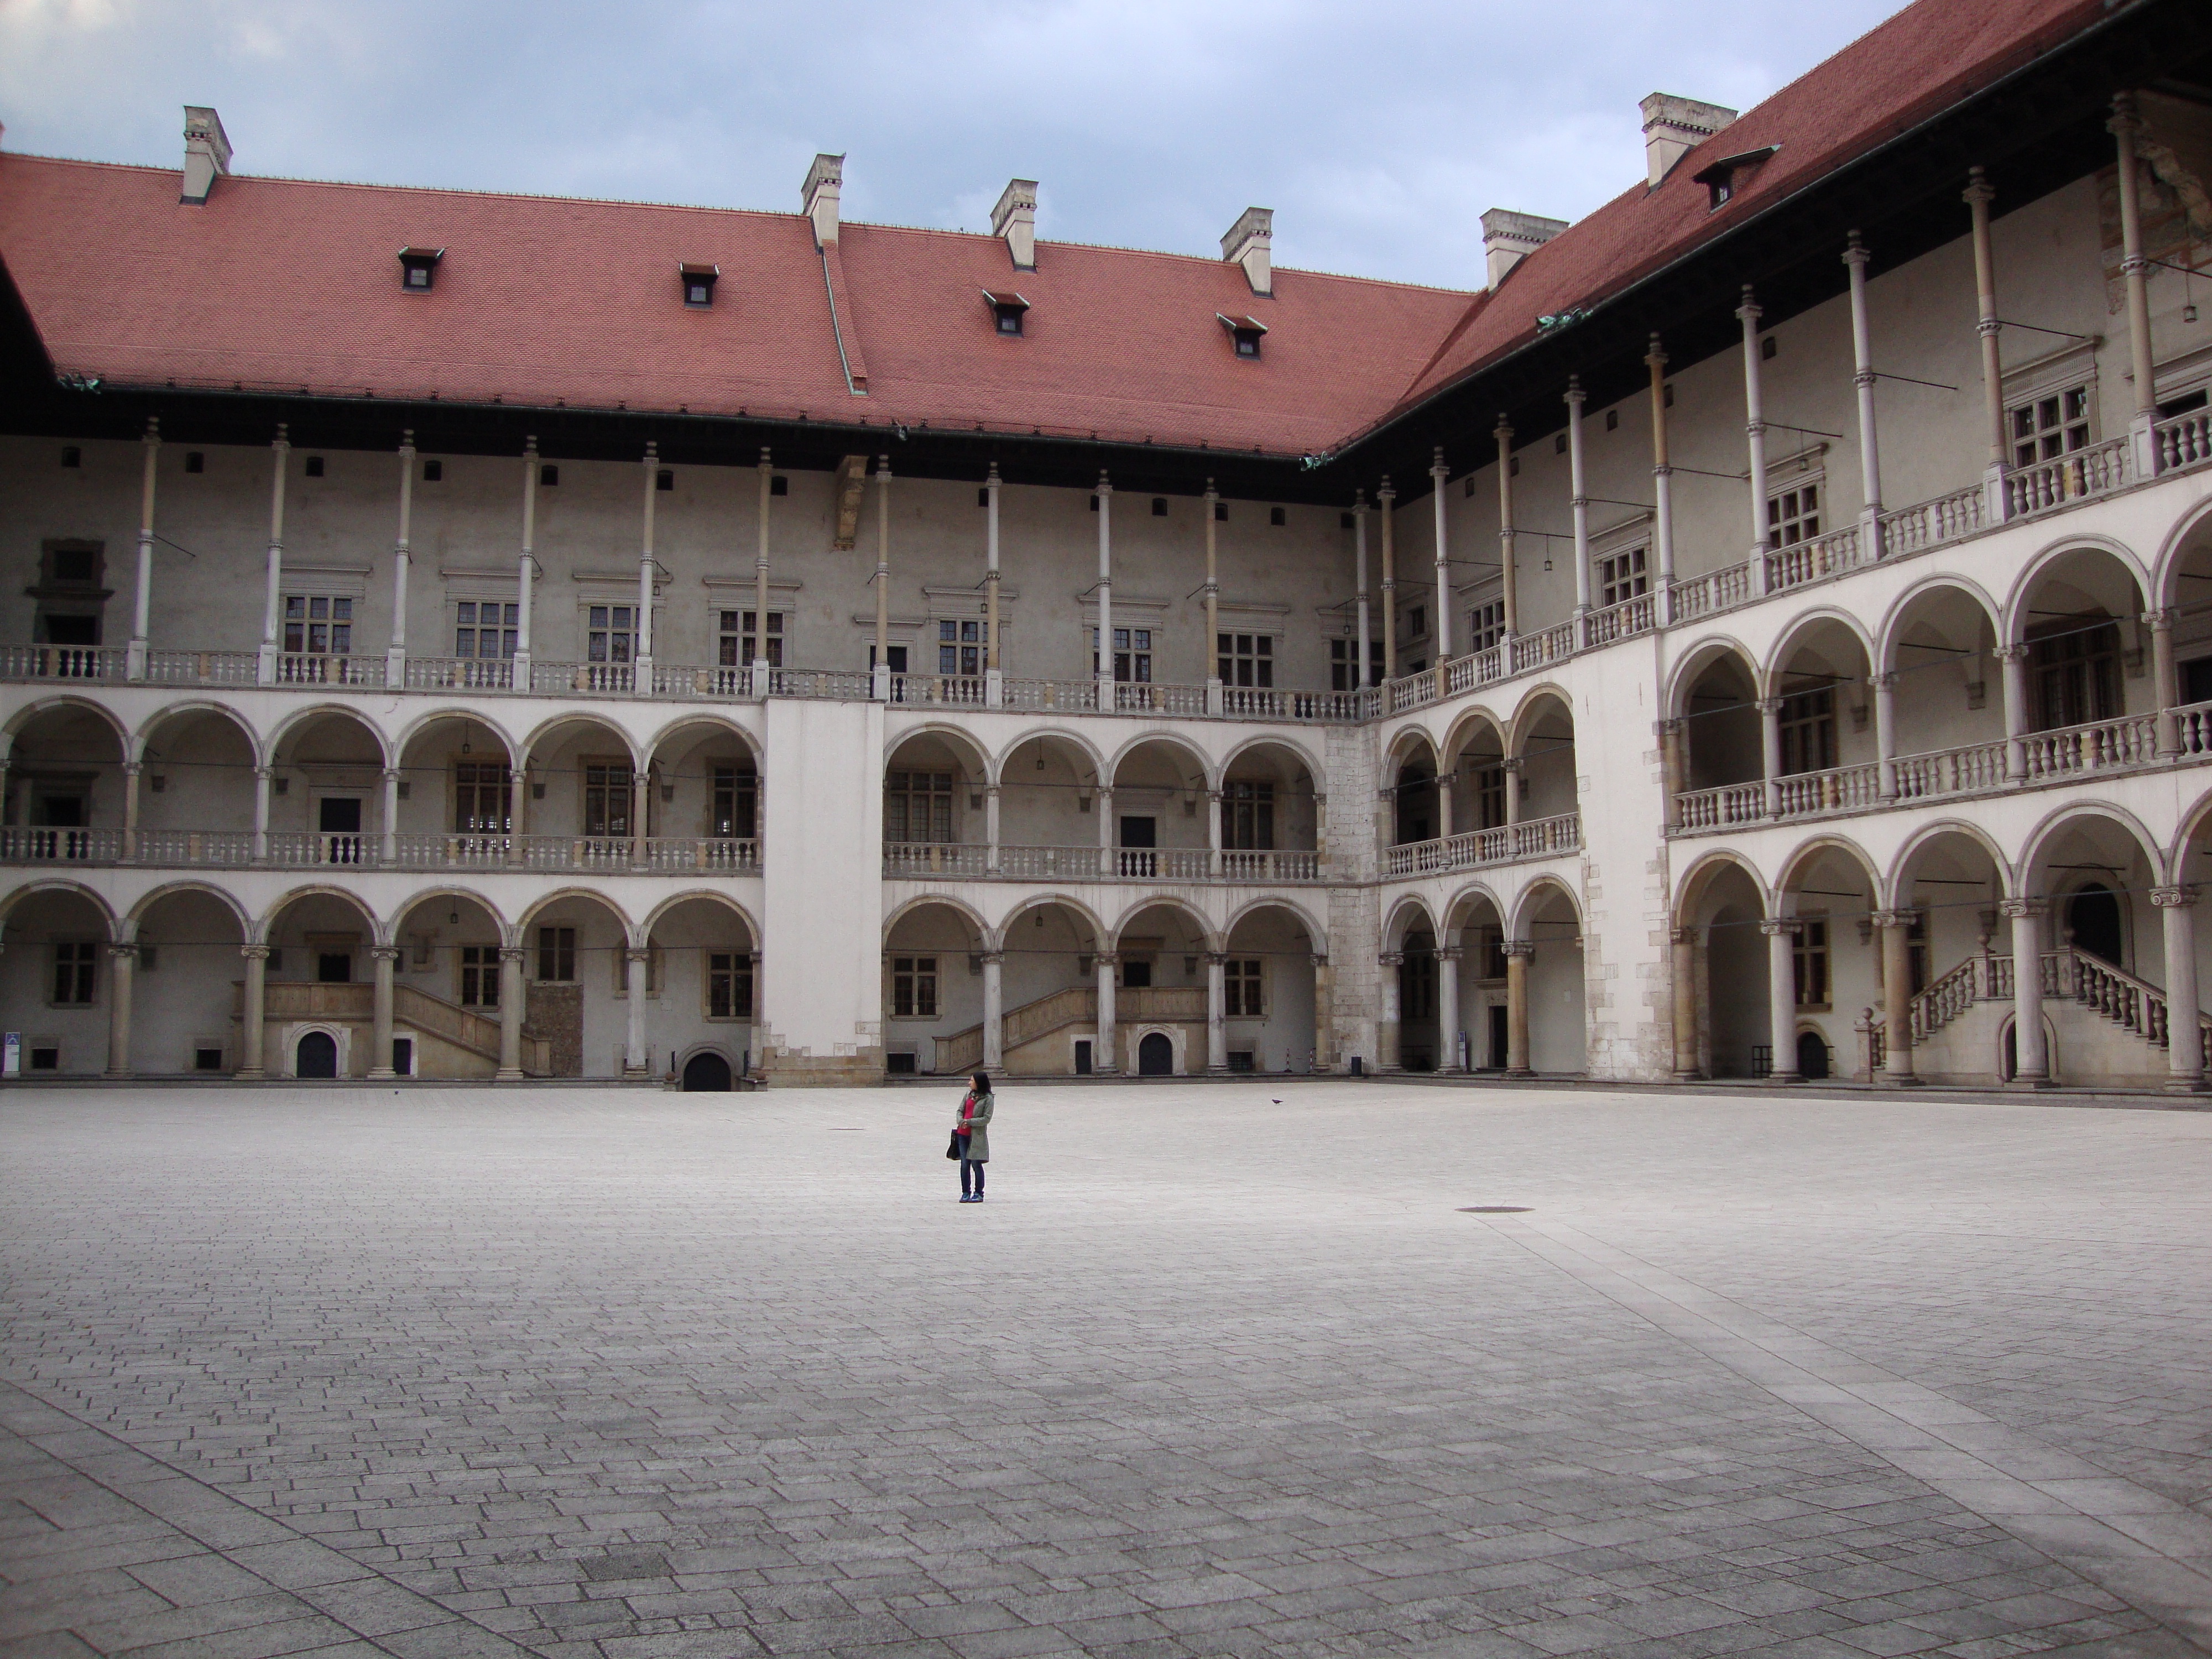
architecture, building, chateau, palace, monument, plaza, castle, facade, courtyard, poland, town square, estate, krakow, wawel, ancient history